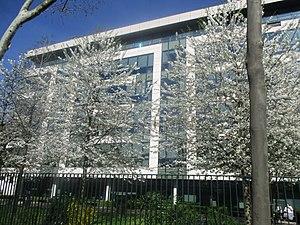
Neuilly, boulevard du Châteauː immeuble du Bureau Veritas. Aujourd'hui annexe de la DGSI.